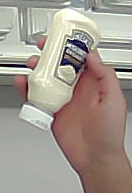
Product: heinz_mayo